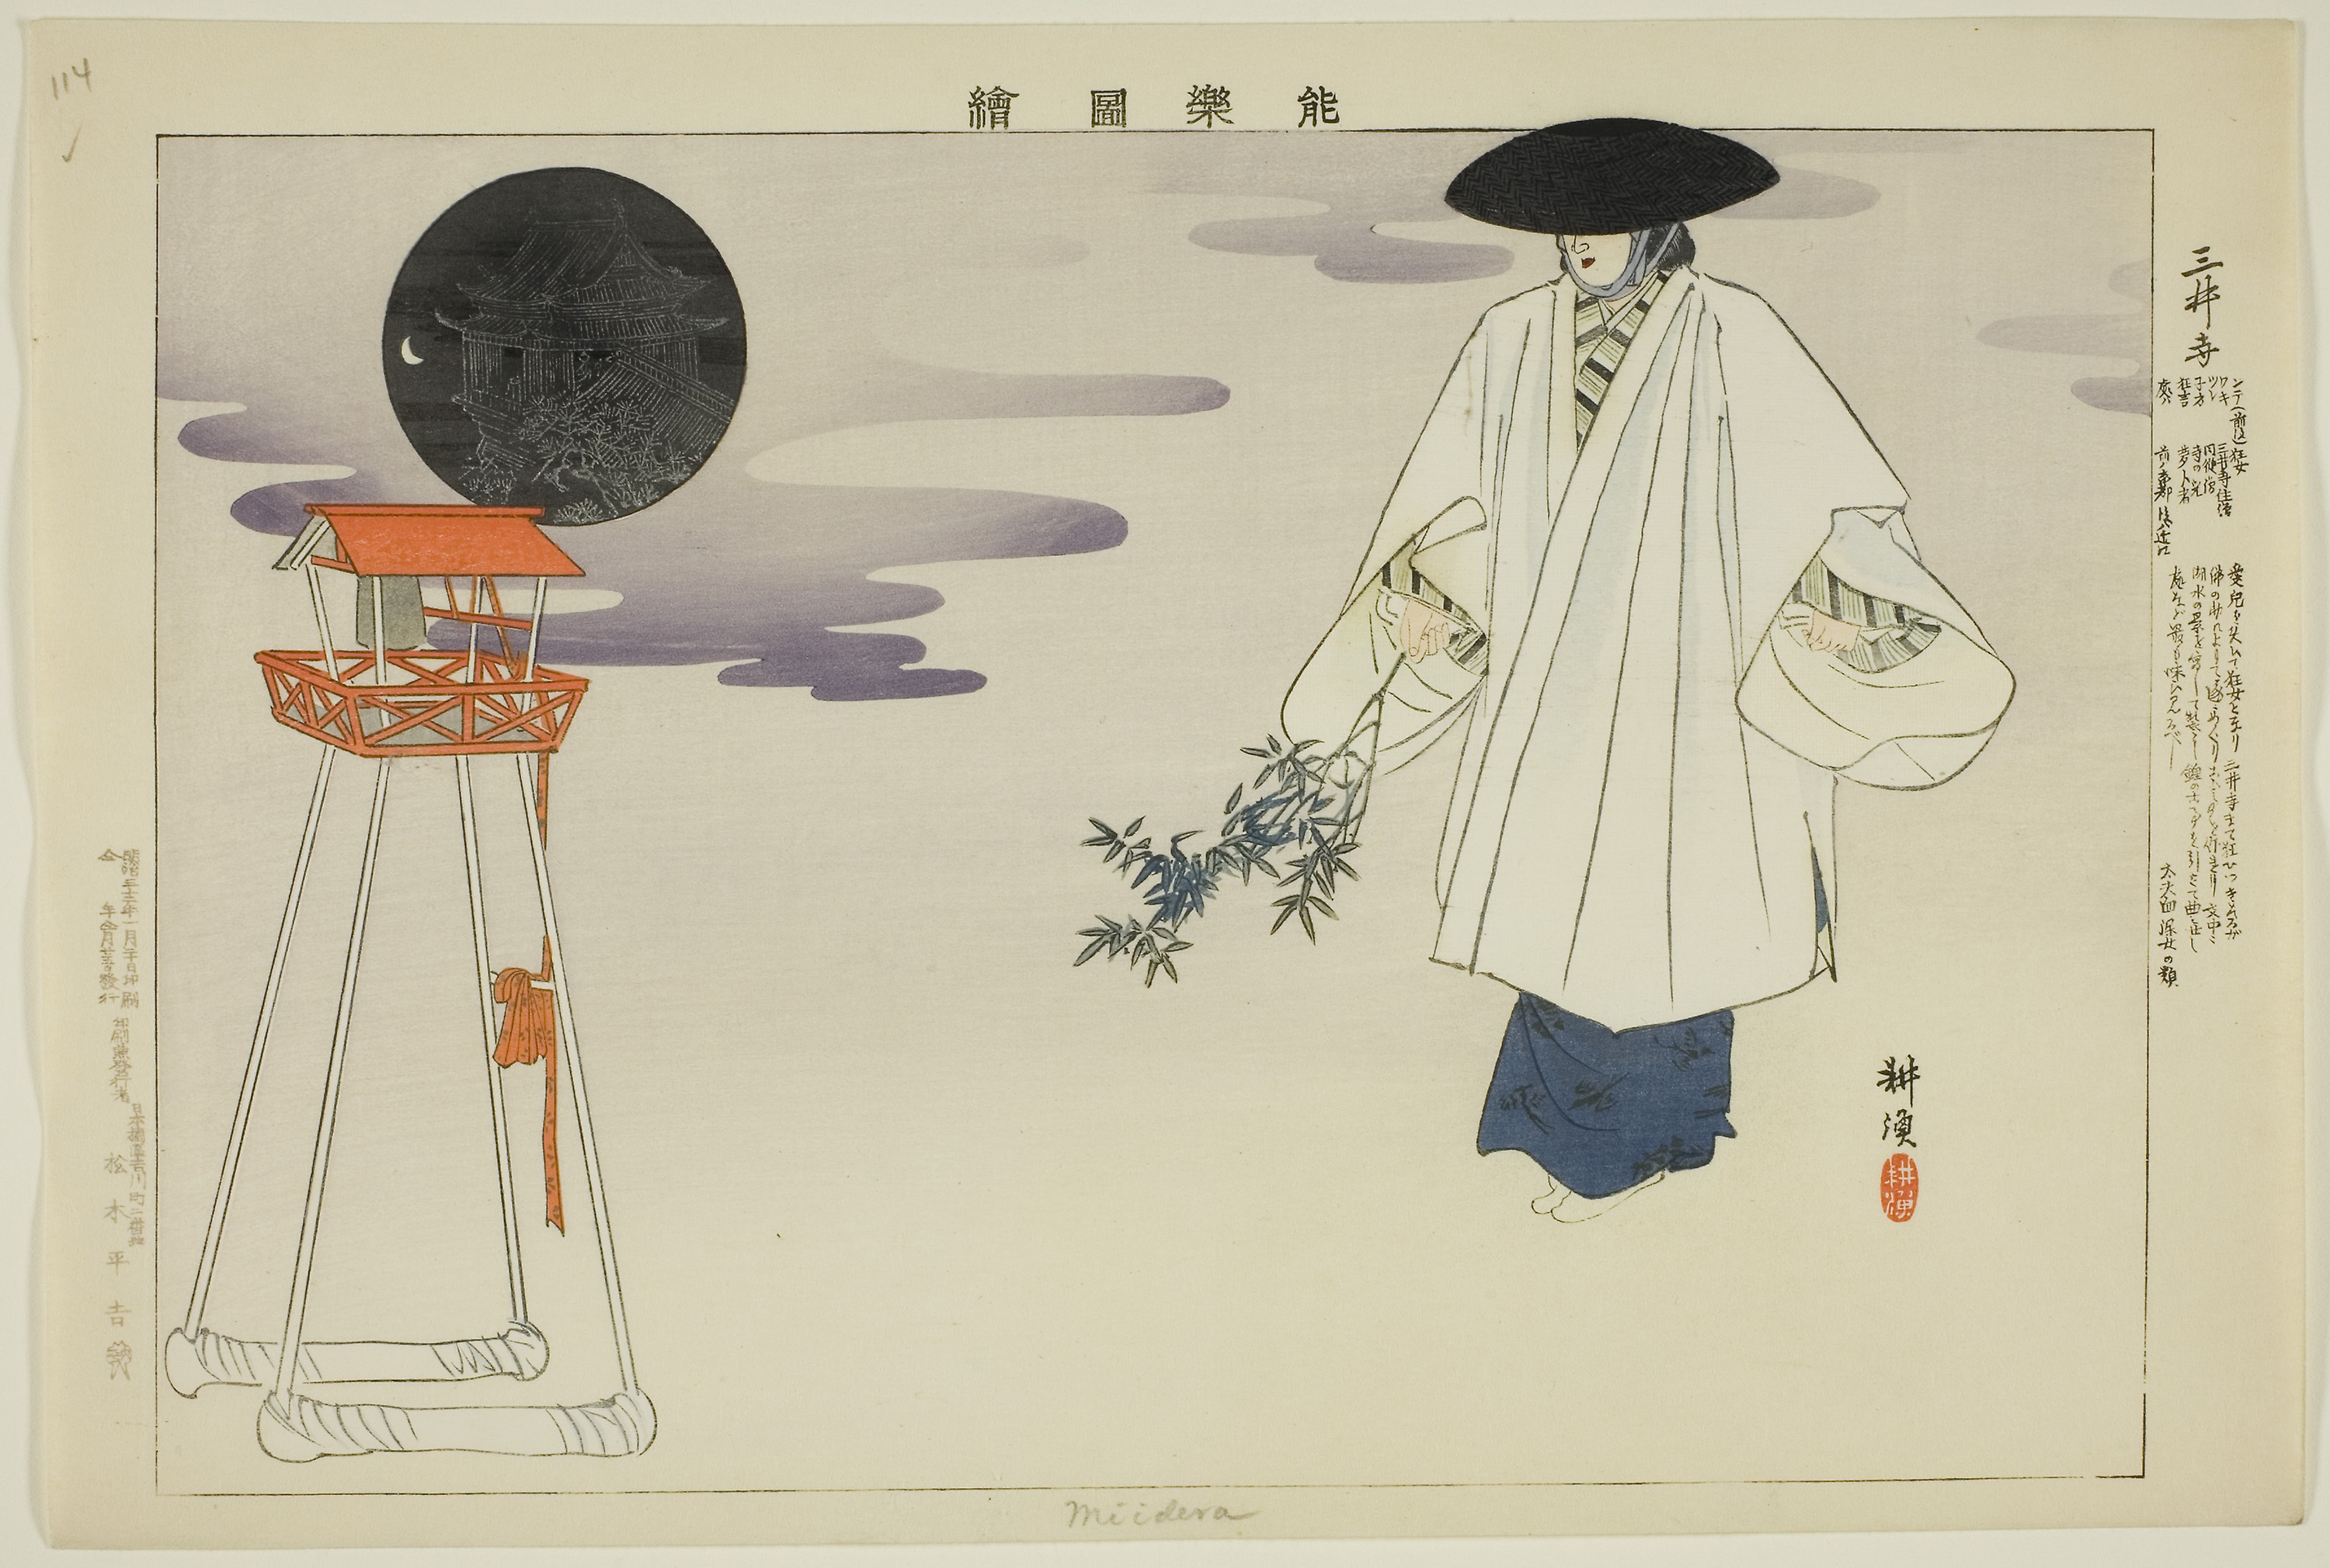
art, illustration, paper, costume design, font